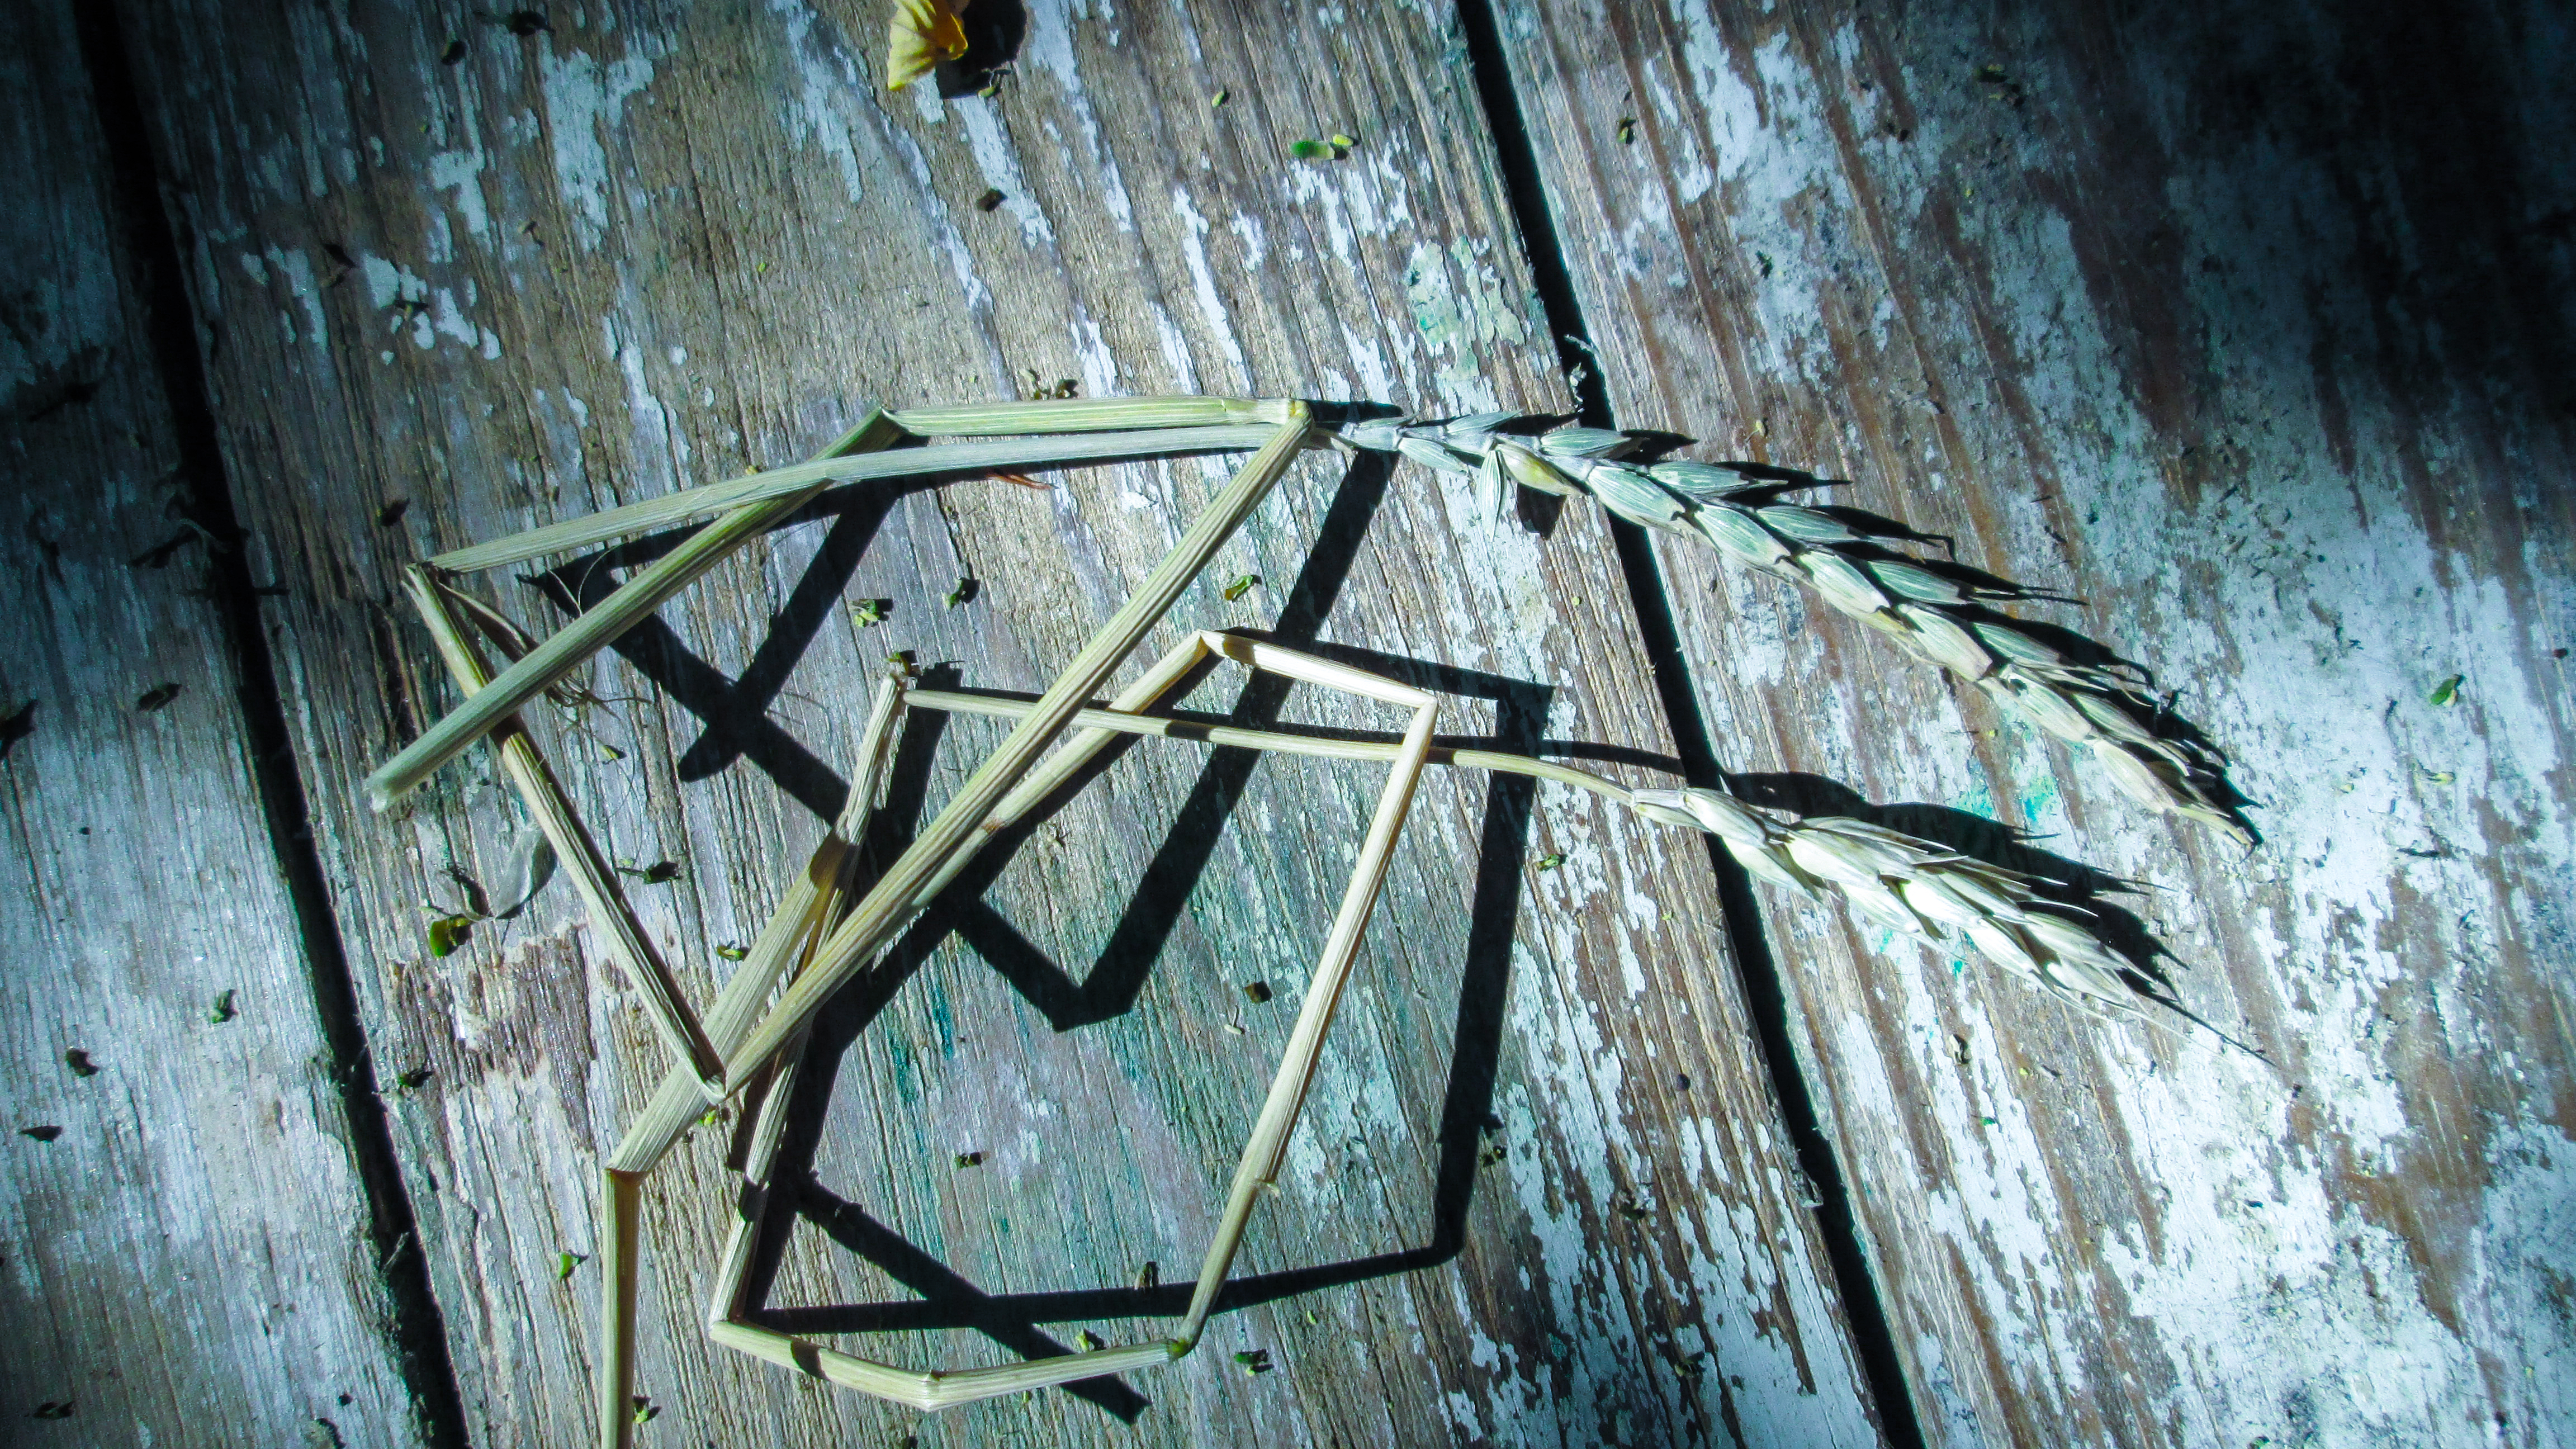
spikes, retro, background, artistic, website, beautiful, love, creative, old, story, wood, board, tree, photography, plant, metal